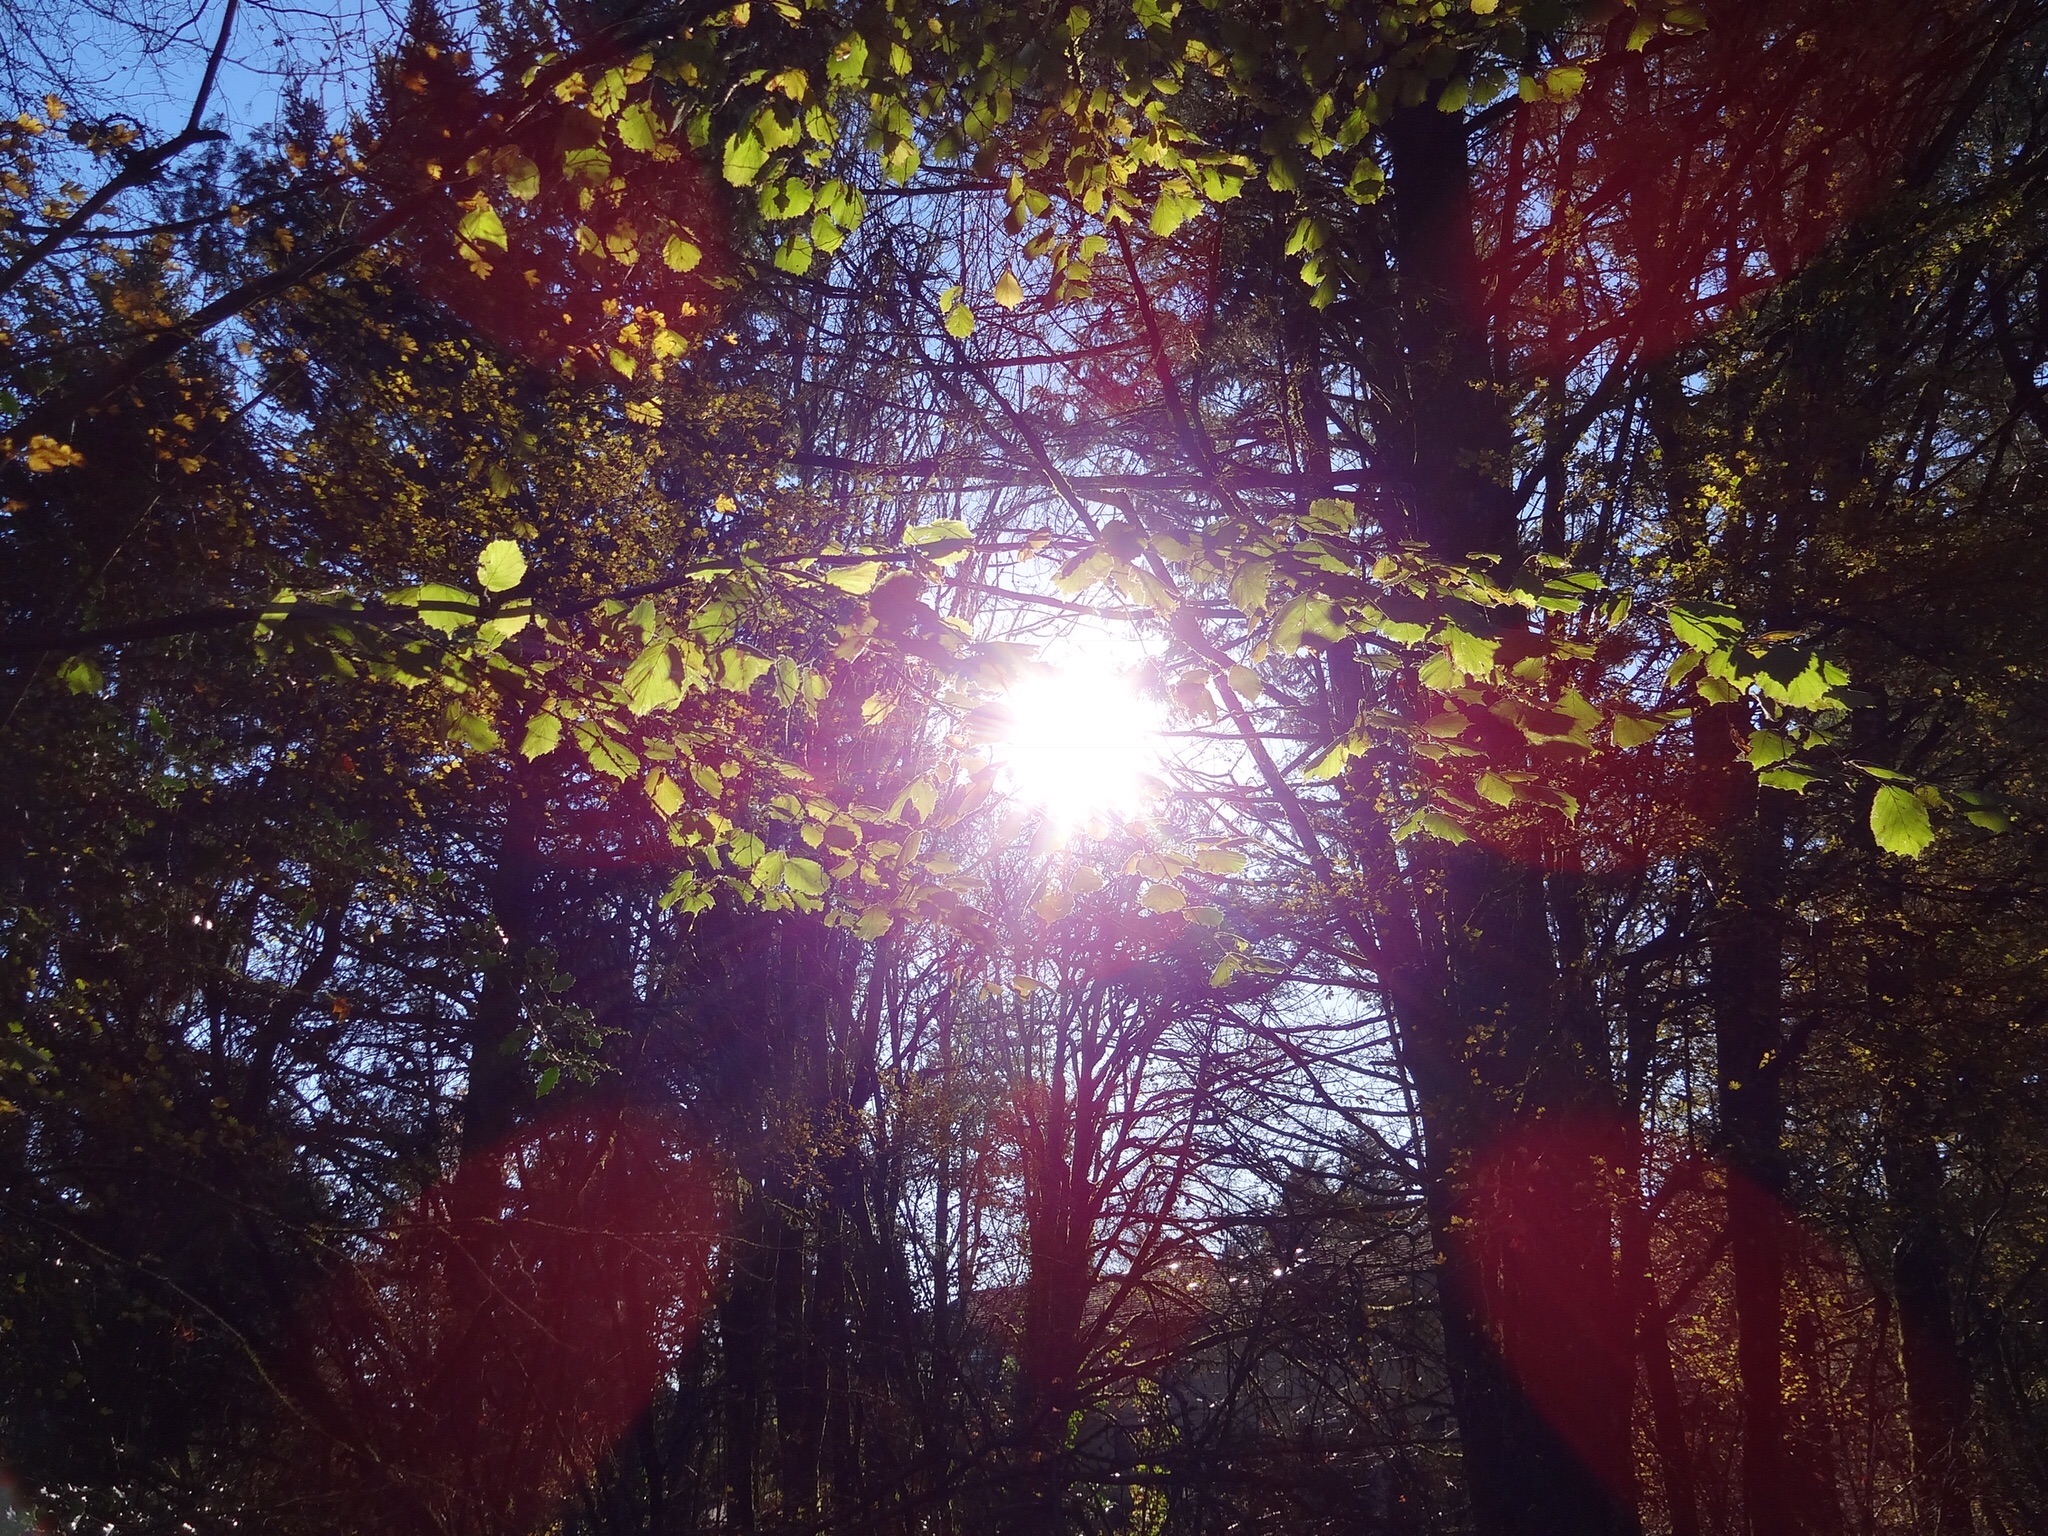
tree, nature, forest, branch, light, plant, sun, sunlight, morning, leaf, flower, reflection, autumn, season, woodland, habitat, woody plant